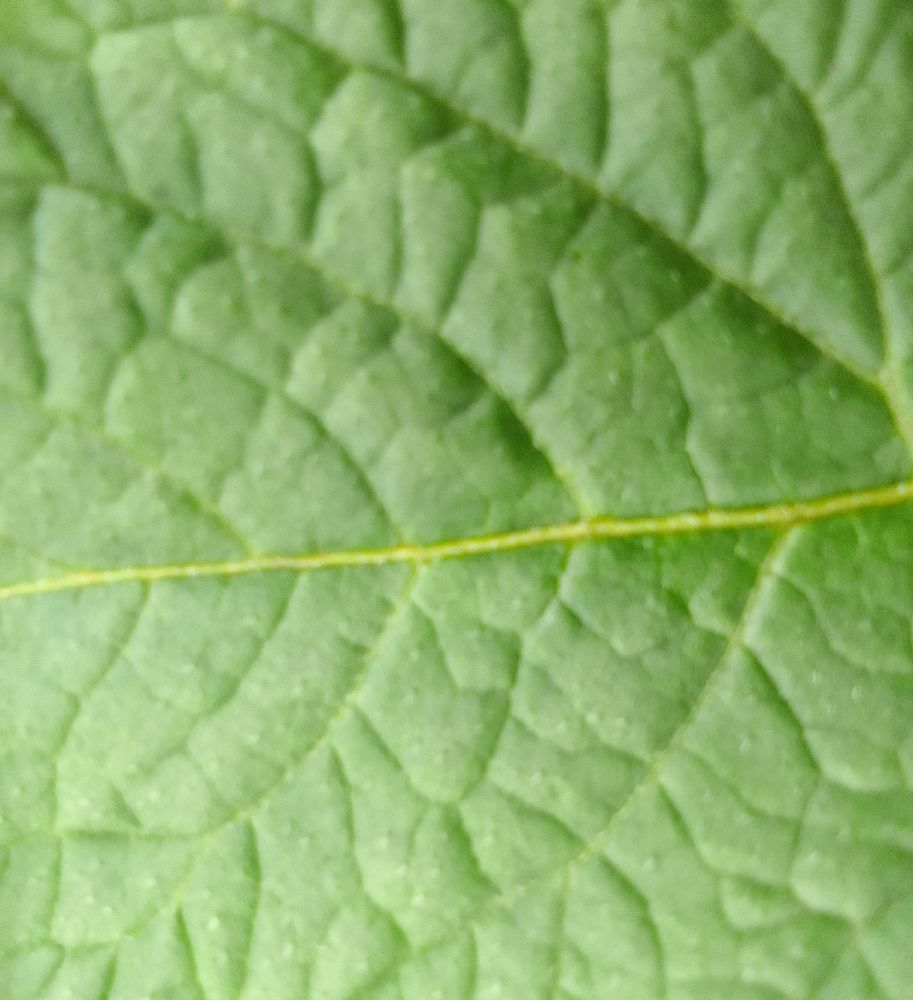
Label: Healthy